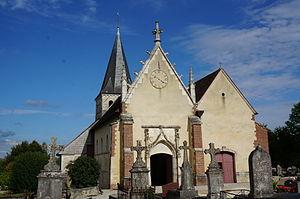
Église Saint-Pierre et nécropoles This building is indexed in the Base Mérimée, a database of architectural heritage maintained by the French Ministry of Culture,
L'église Saint-Pierre est une église située à Isle-Aumont, en France.